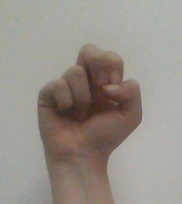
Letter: gaaf